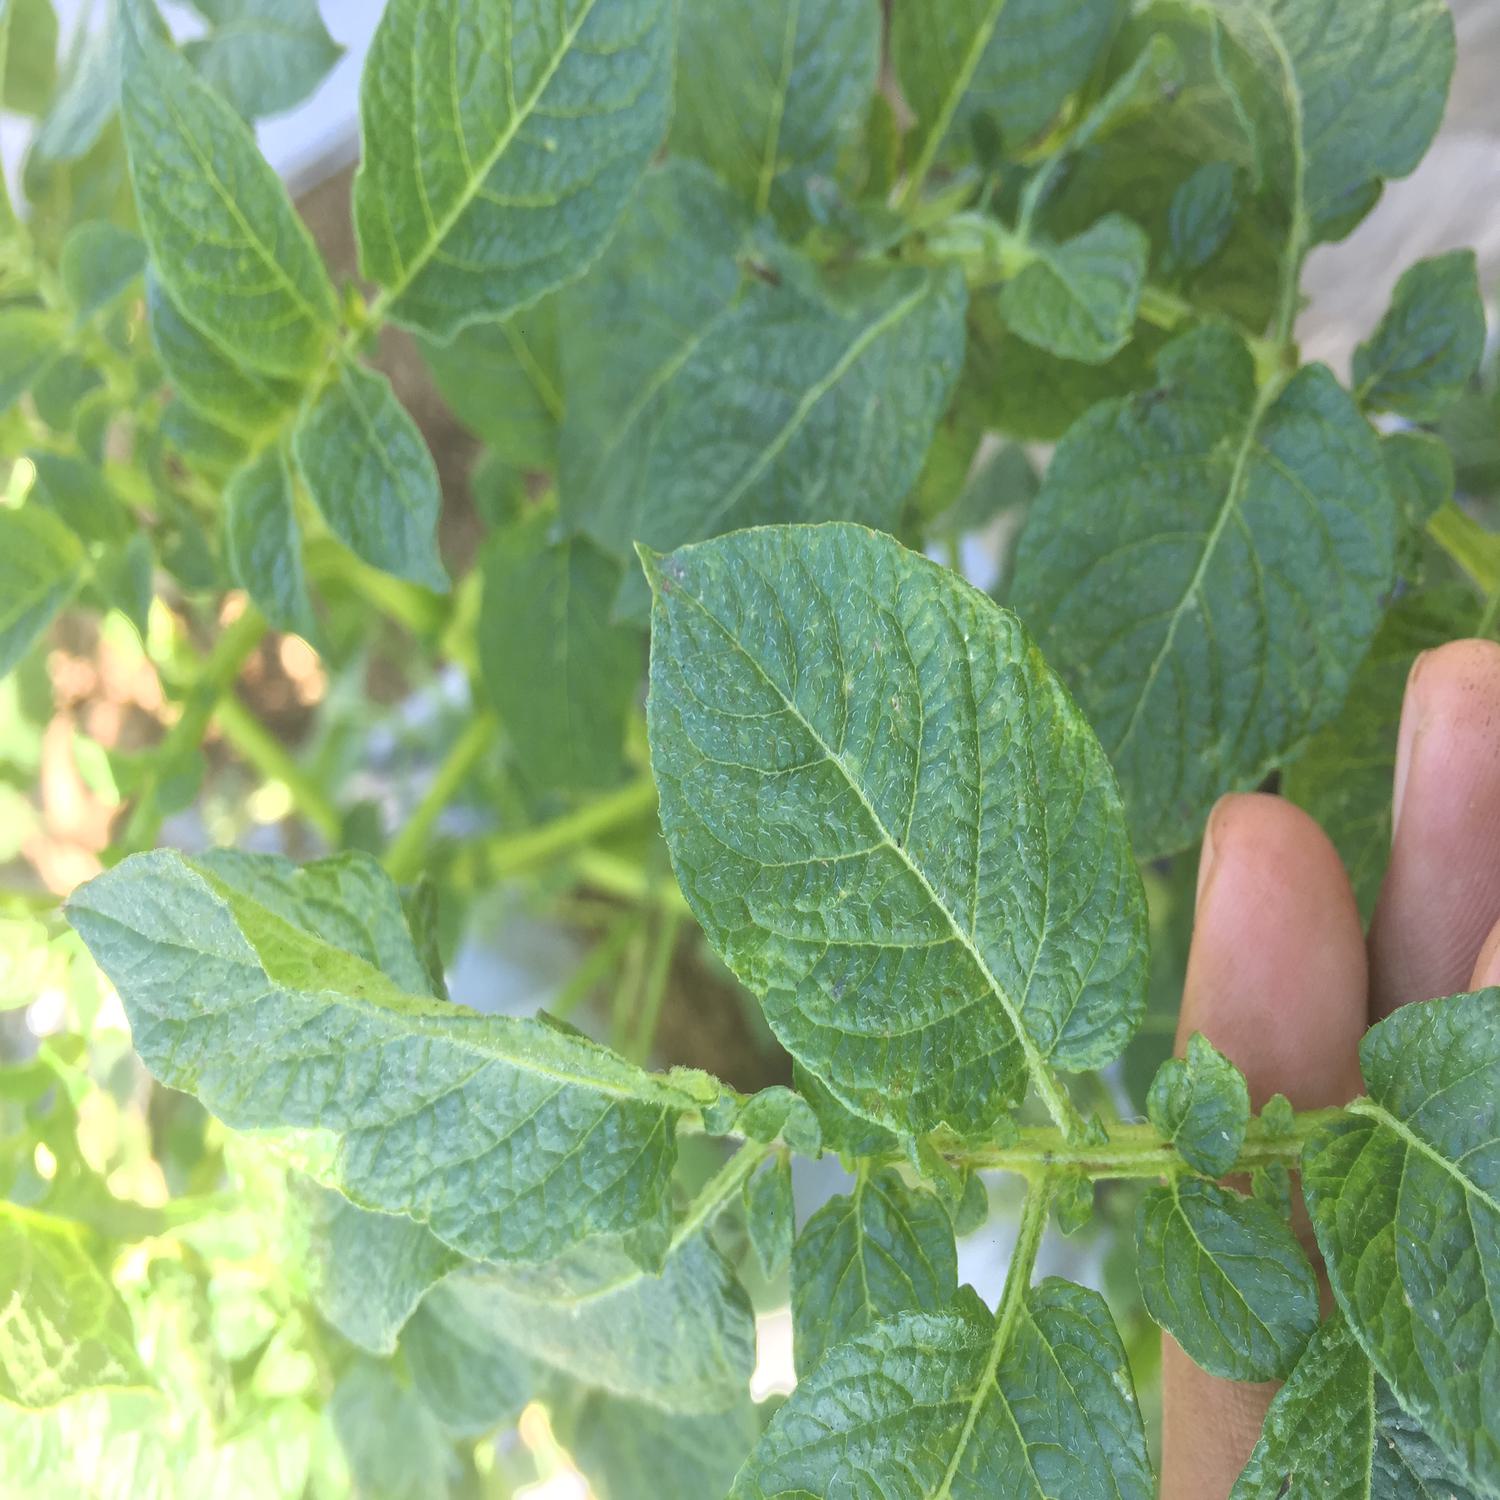
Label: Virus